Sahajdhari

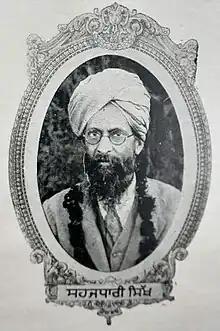
Photograph of a Sehajdhari Sikh (also spelled 'Sahajdhari') from the 1930 first edition of Kahn Singh Nabha's "Mahan Kosh"

A sahajdhari (Punjabi: ਸਹਜਧਾਰੀ ; Meaning "spiritual state of equilibrium adopter"; alternatively spelt as sehajdhari) Sikh is a person who believes in Sikhism but is not an Amritdhari. A Sahajdhari adheres to the principles of Sikhism and the teachings of the Sikh gurus but may not wear all of the Five Symbols of Sikhism. For example, Sahajdhari Sikhs often wear a kara, but many of them cut their hair (kesh).